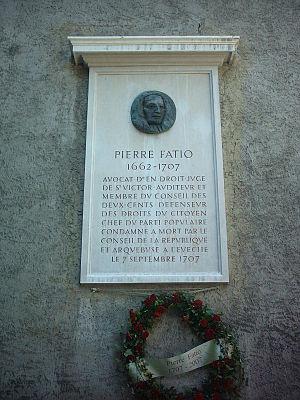
Pierre Fatio, né le 7 novembre 1662 à Genève et décédé le 6 septembre 1707 à Genève, est un homme politique genevois.